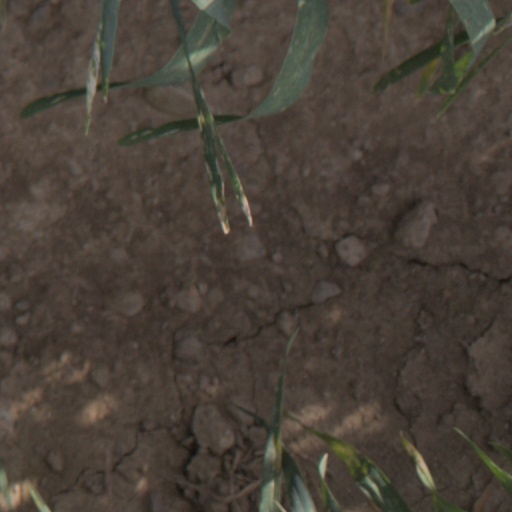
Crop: wheat